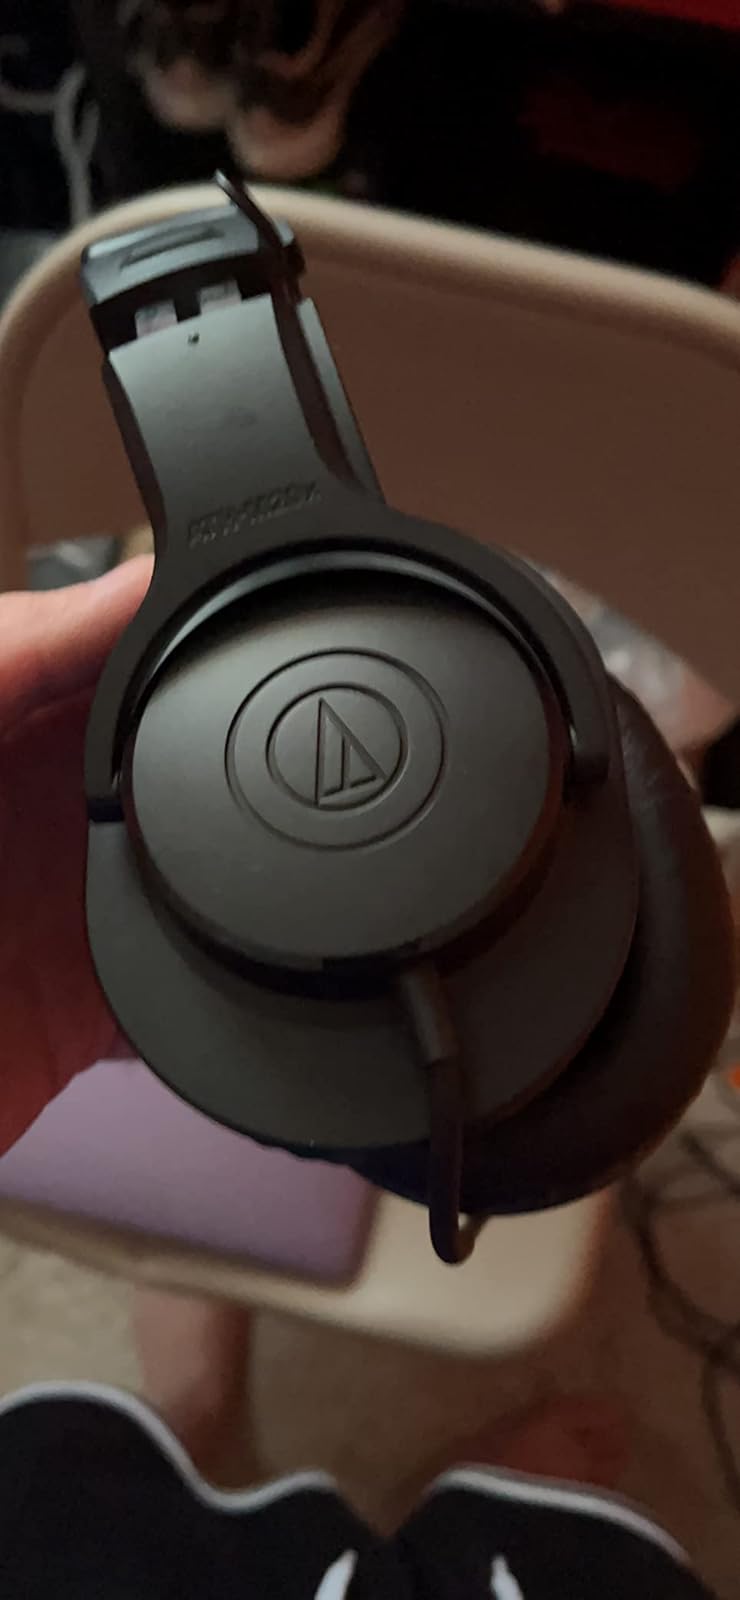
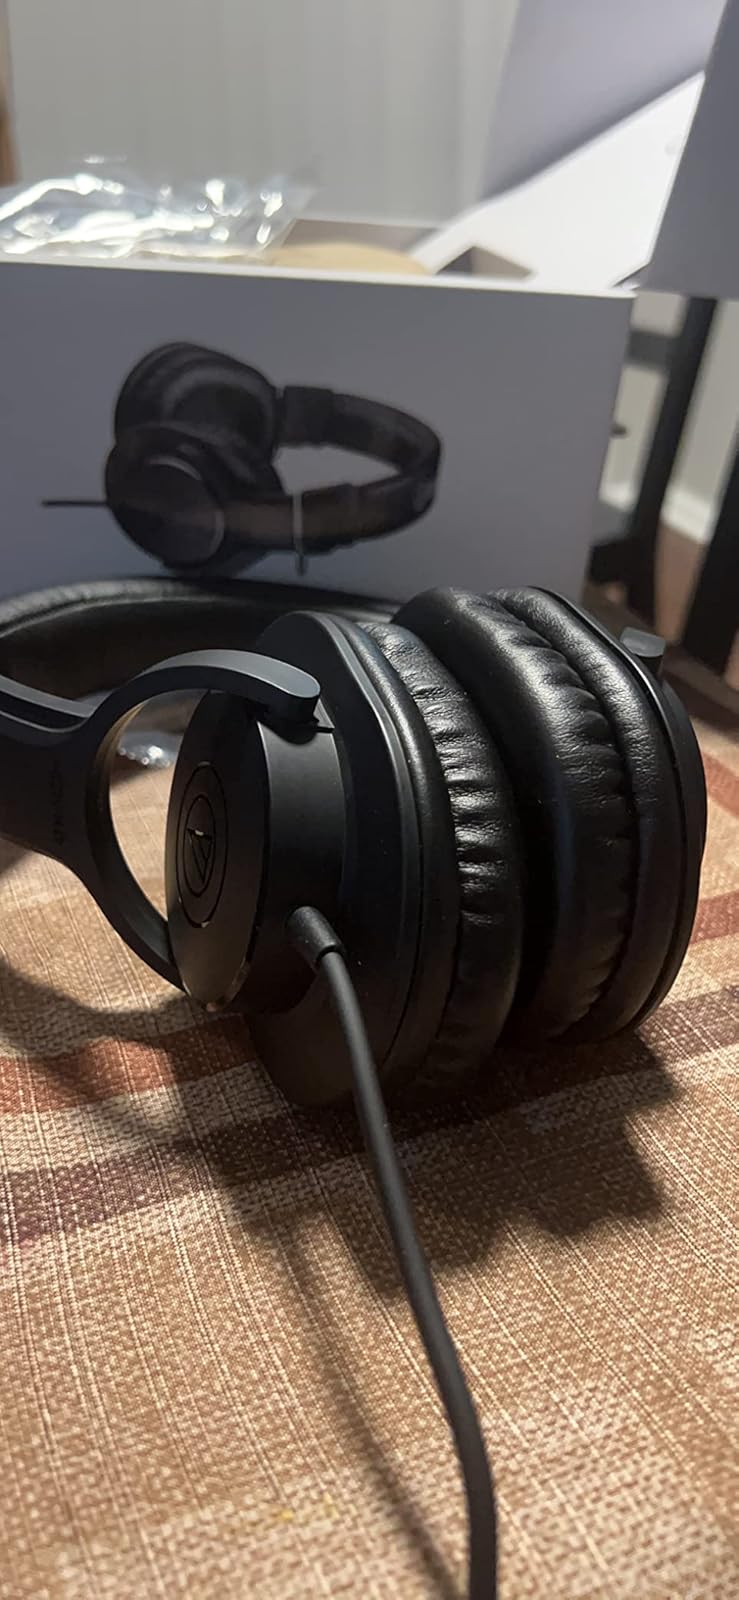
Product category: headphones
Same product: yes